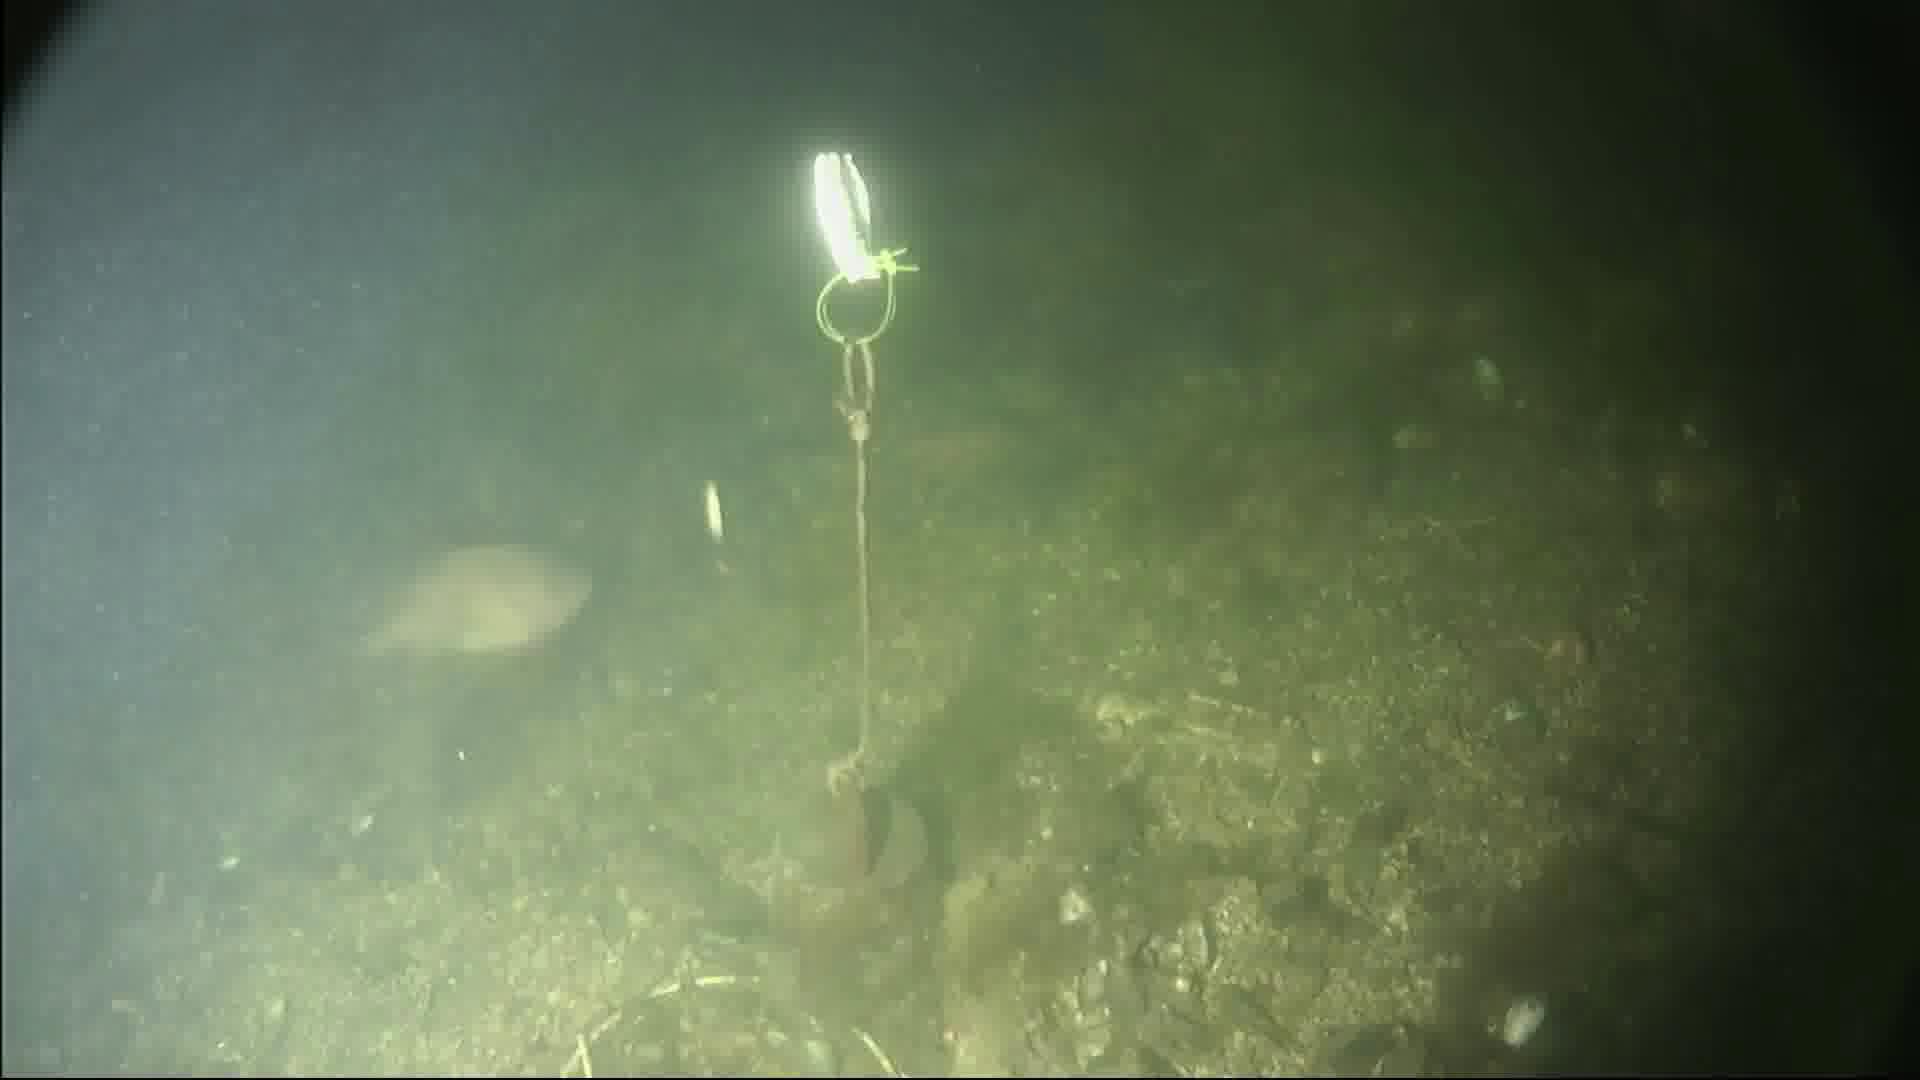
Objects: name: fish